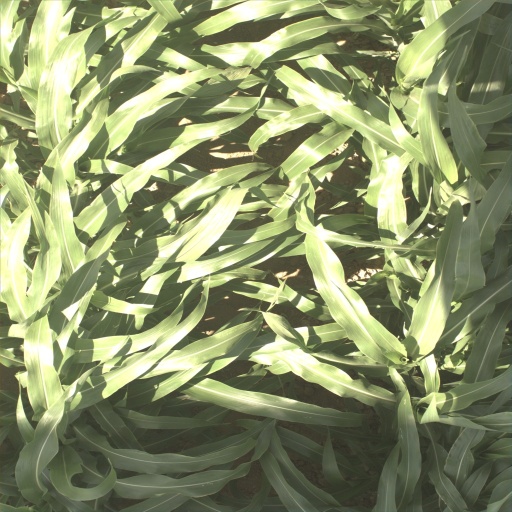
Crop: sorghum